Salenstein

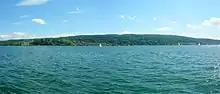
"Untersee" near Mannenbach and Salenstein

Salenstein has an area, , of . Of this area, or 35.2% is used for agricultural purposes, while or 50.6% is forested. Of the rest of the land, or 13.6% is settled (buildings or roads).